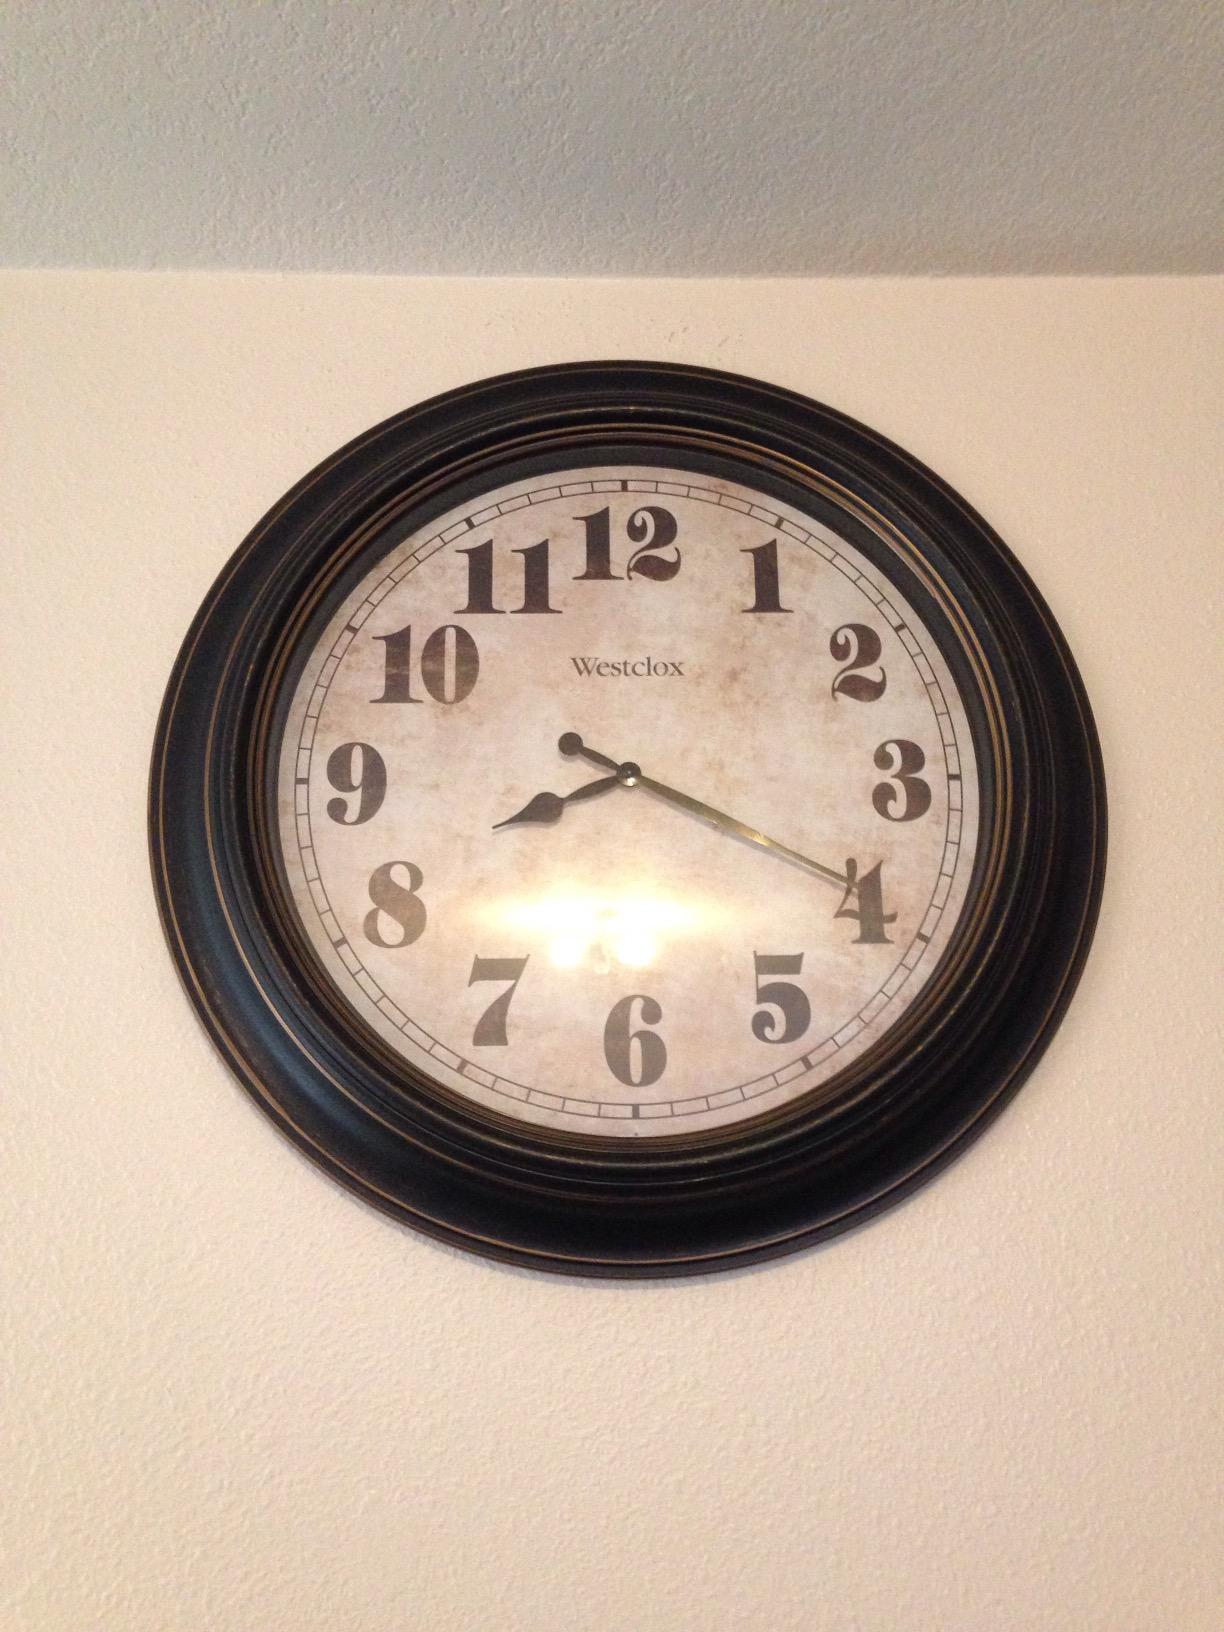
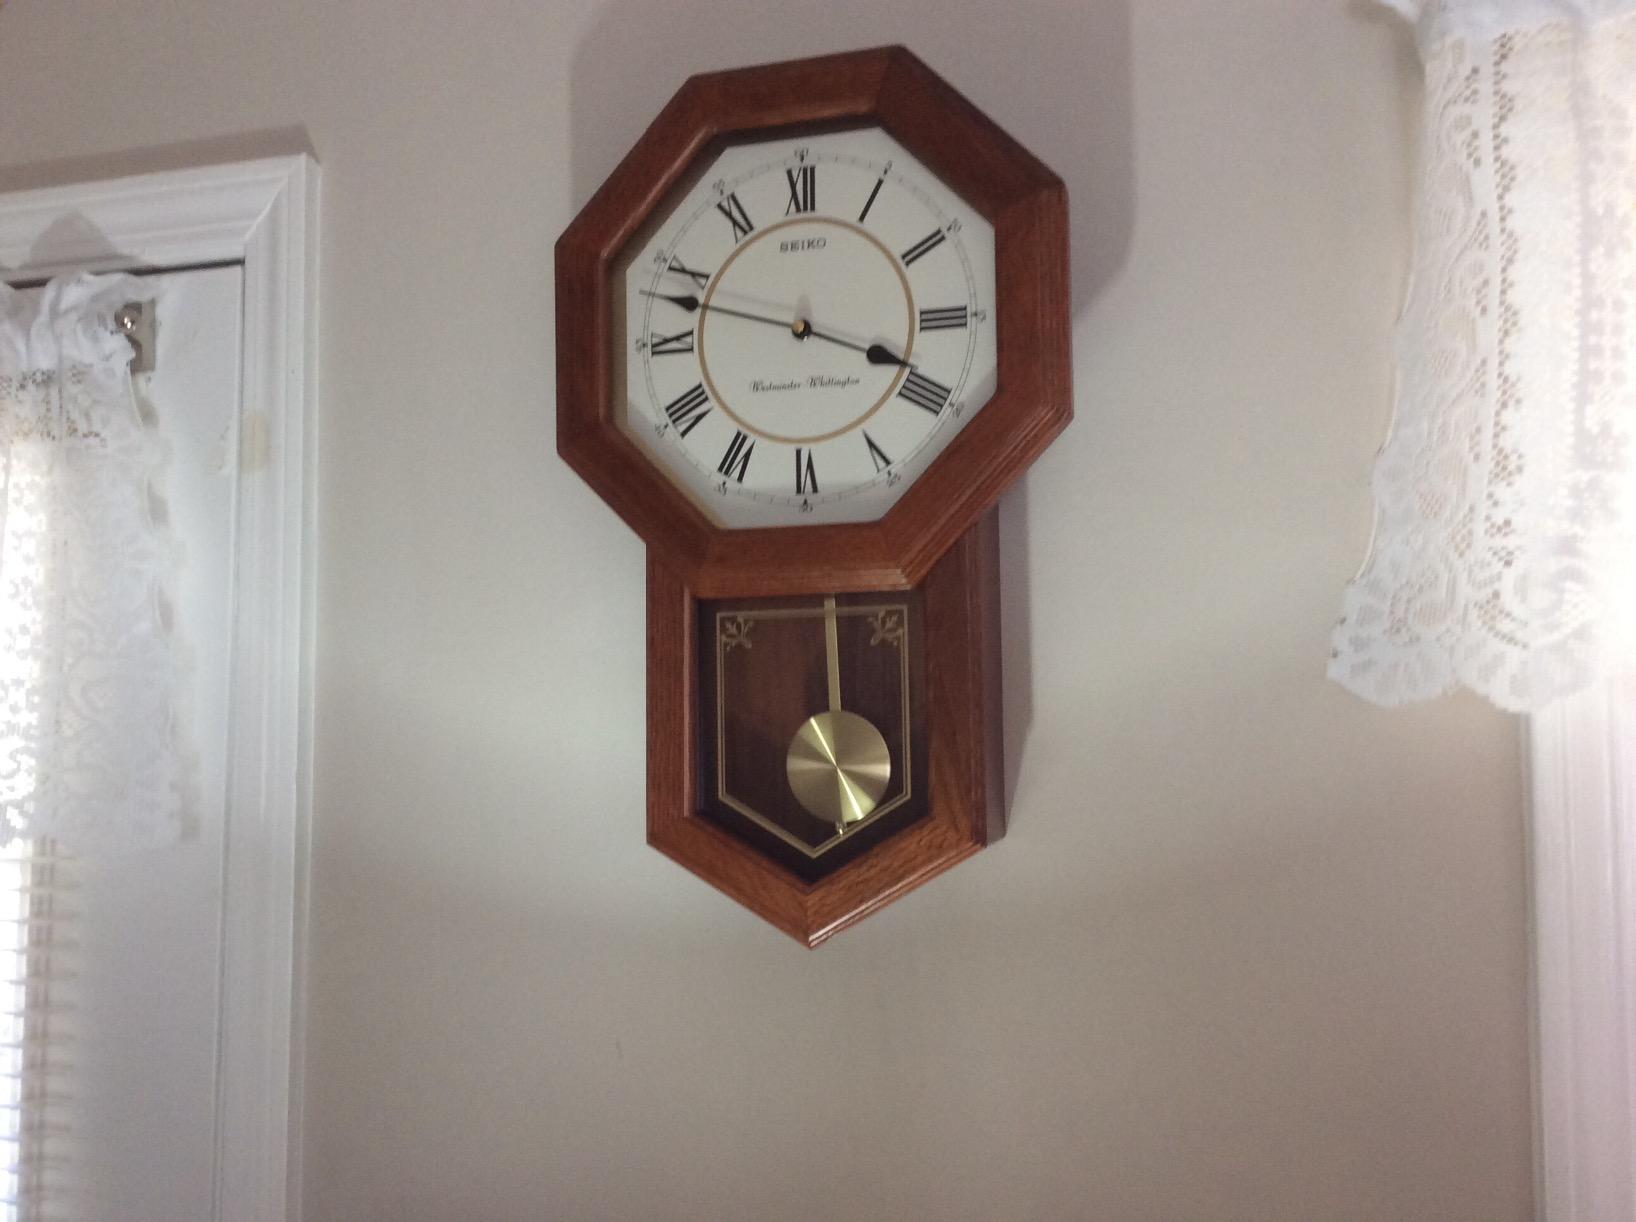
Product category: clock
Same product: no